Crime in Washington (state)

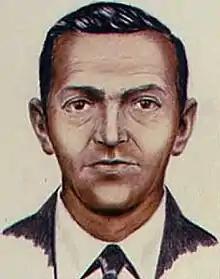
FBI composite sketch of the man known as D.B. Cooper

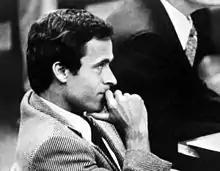
Serial killer Ted Bundy in court

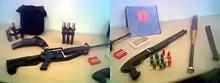
Kyle Huff's weapons & ammunition used in the Capitol Hill Massacre

The total number of violent crimes that occurred from the beginning of 1960 rose 470% from 1,616 to 8,243 cases towards the end of the decade. The majority of total crimes committed were classified as property crime, with a total figure of 62,072 in 1960. This increased to 149,468 cases at the end of the decade which was the only category with the highest increase in cases. Crimes of murder also rose in cases by 765 throughout the 1960s. The 1970s had an increase in murder cases by 1,469 throughout the decade, a more than 50% increase compared to cases recorded throughout the 60s. Although murder cases in the 70s were the lowest of crimes reported under violent crimes, they had the highest amount of reported arrests per reported crimes averaging 19.82%. Violent crimes further rose to 19,098 cases as well as property crimes rising to 289,235 cases by the end of the 1970s. Throughout this time period, although no direct cause could be determined, it was believed that part of the continuing increases in crime was widely due to soft policies towards parole release of criminals, poor treatment of prisoners and weak rehabilitation programs which all led to re-offending.